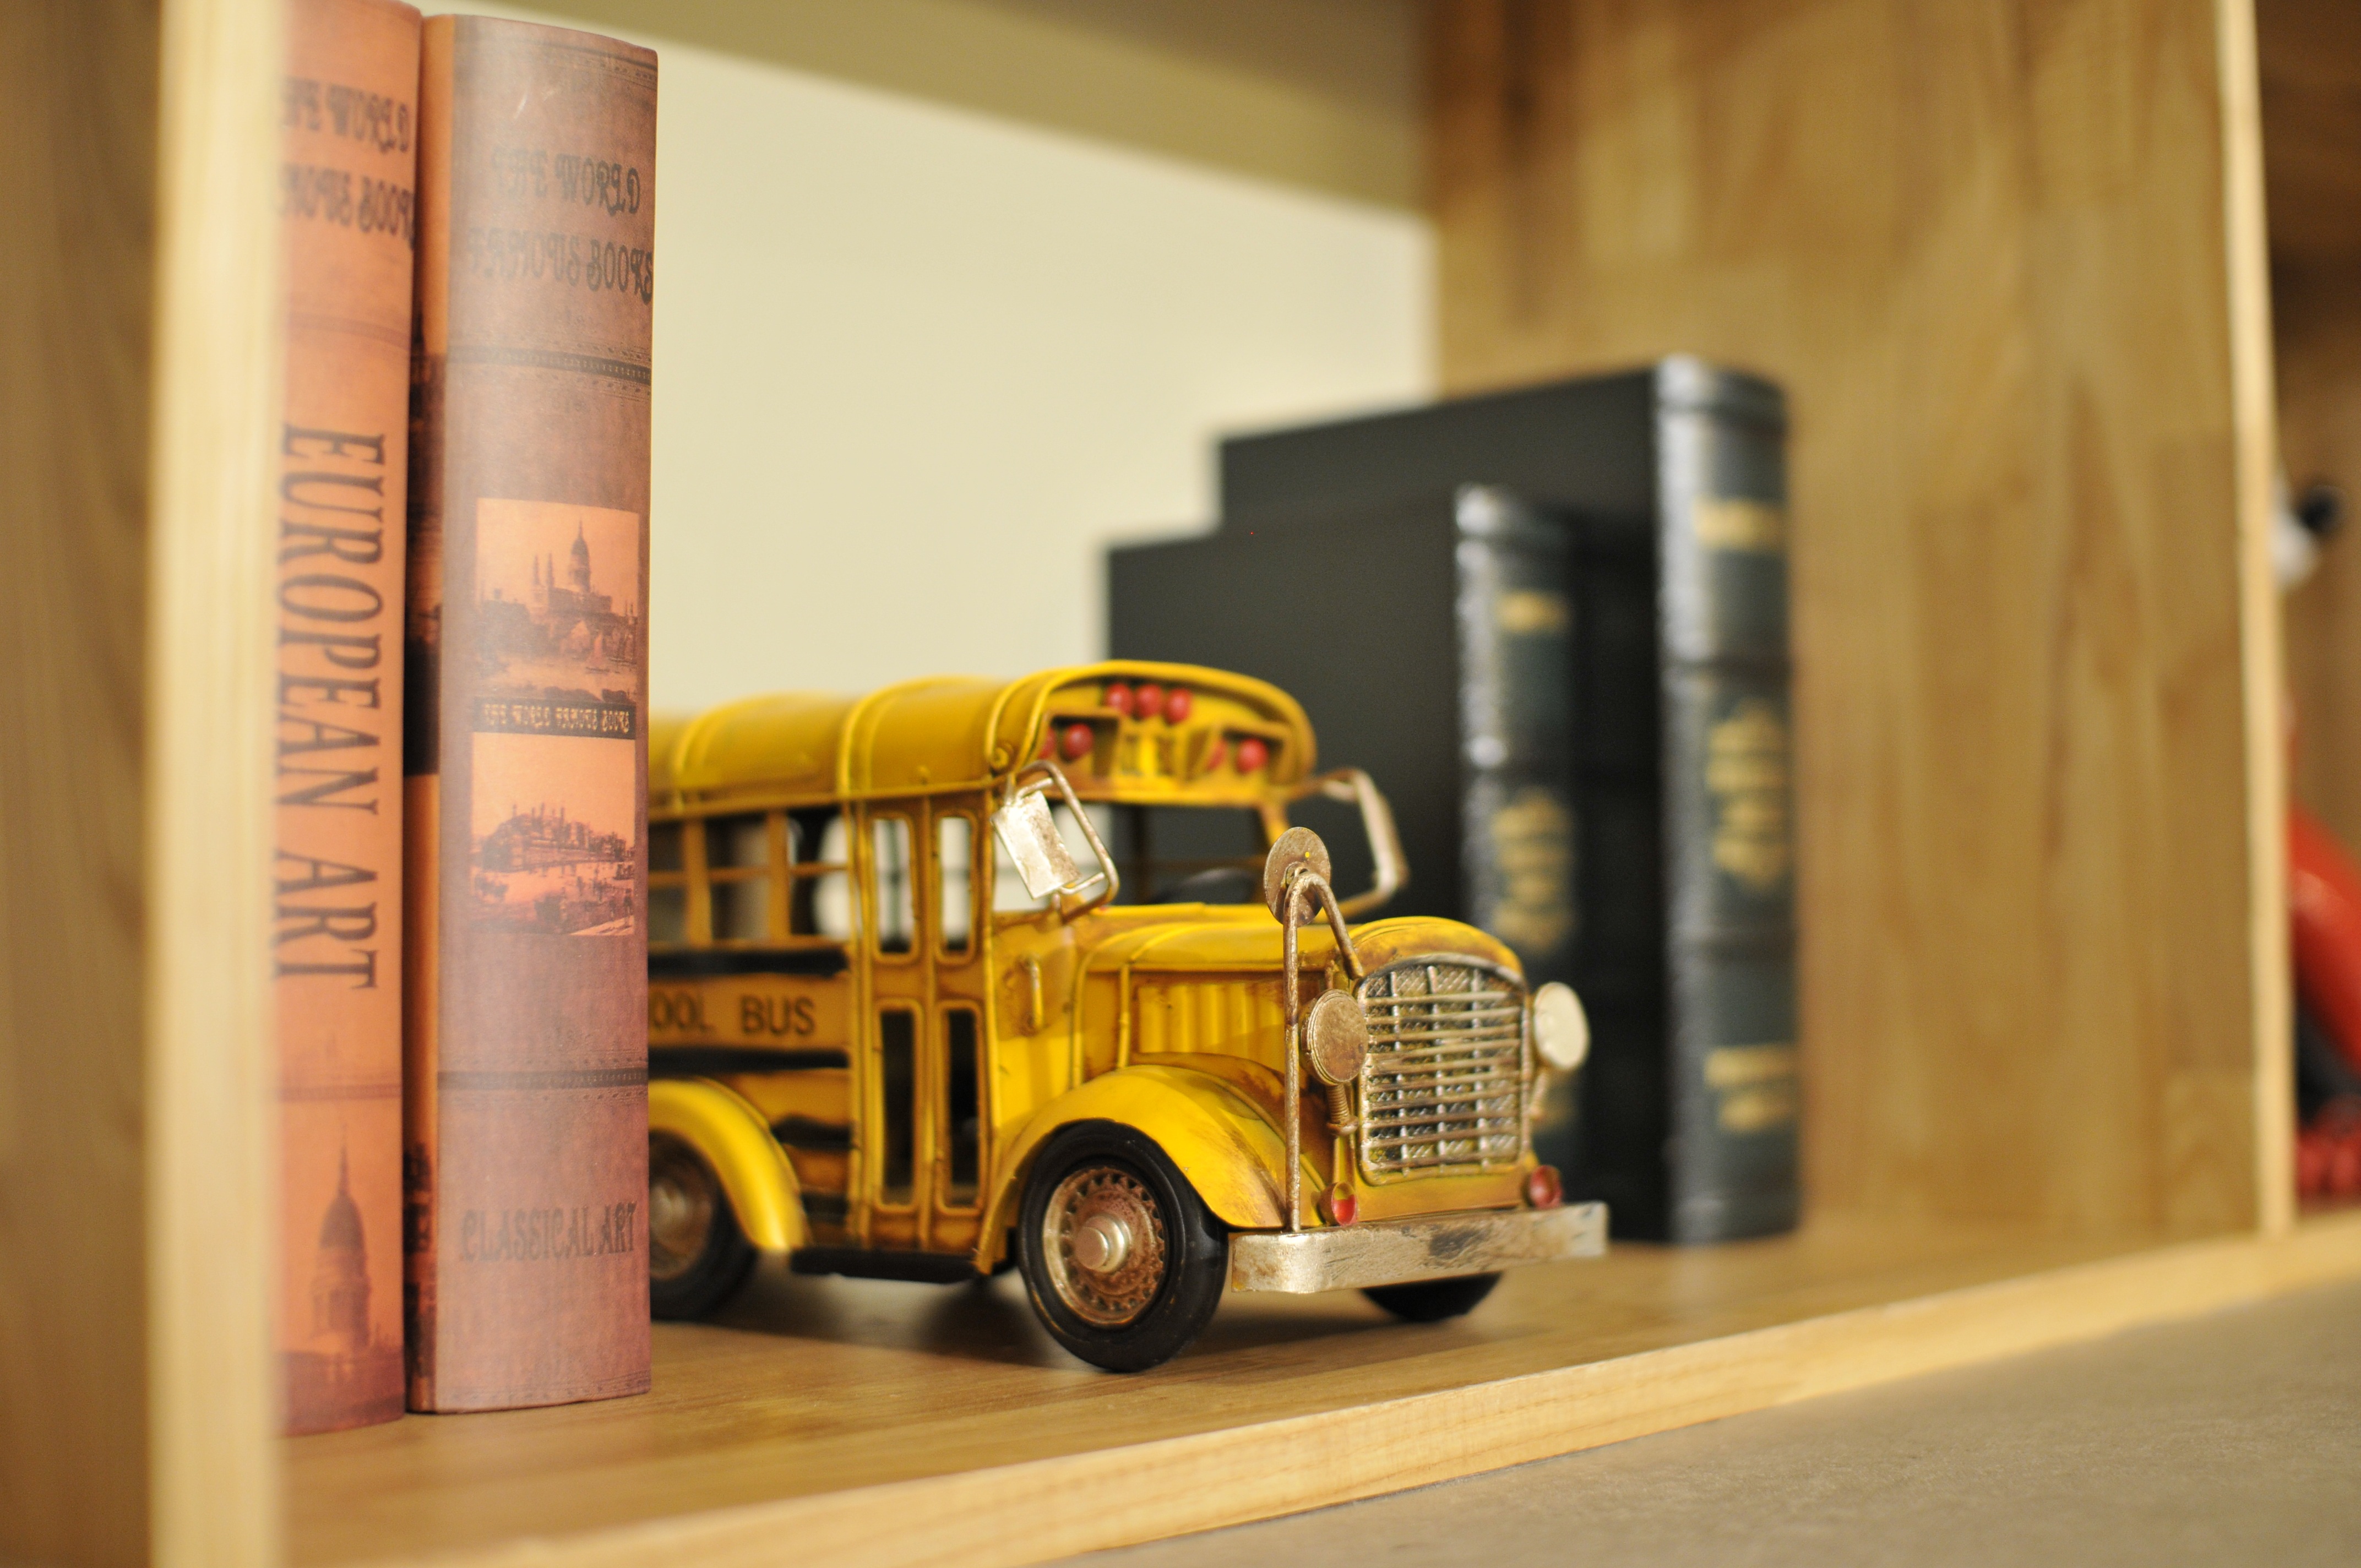
transport, truck, vehicle, yellow, toy, public transport, bus, art, props, school bus